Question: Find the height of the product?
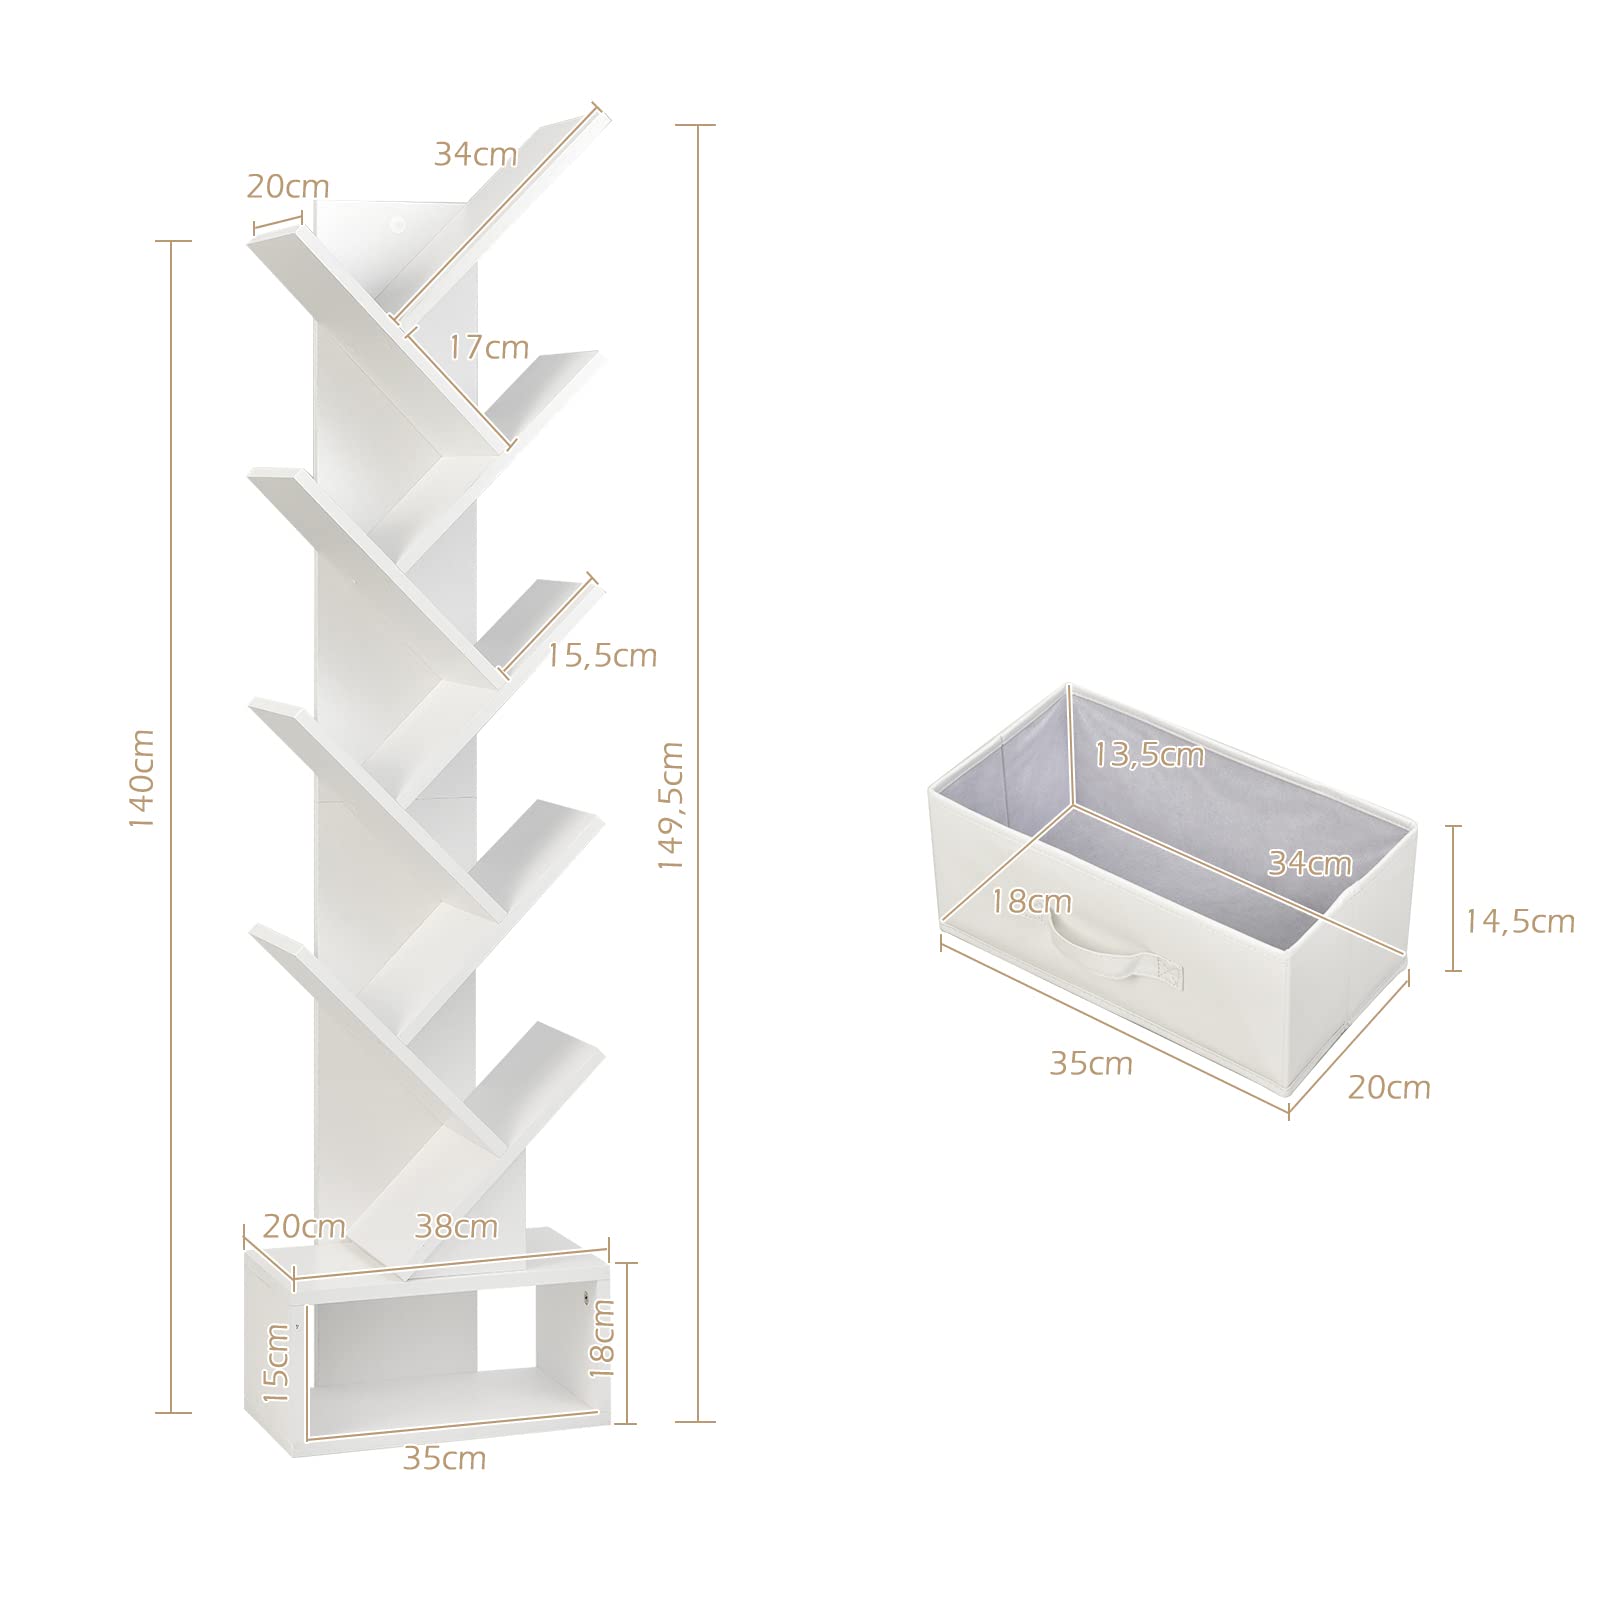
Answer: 140.0 centimetre